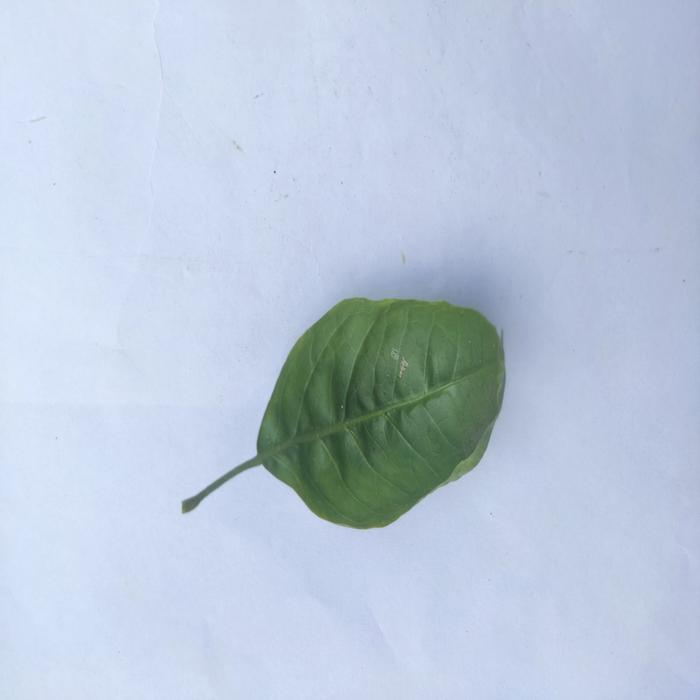
Crop: Aegle Marmelos
Leaf condition: Leaf_Curl